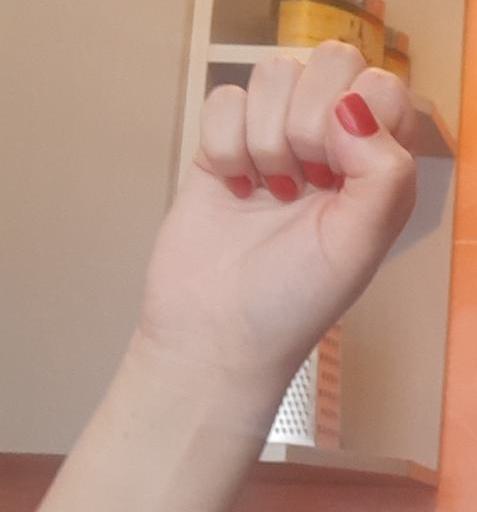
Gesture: fist